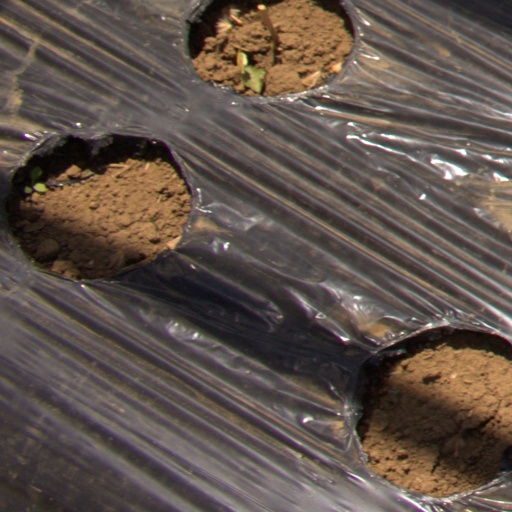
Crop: Jerusalem artichoke